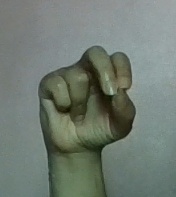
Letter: gaaf